Allah Jilai Bai

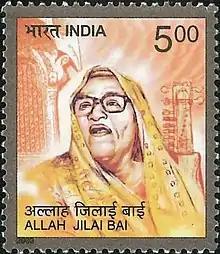
Allah Jilai Bai on a 2003 Indian stamp

Allah Jilai Bai (1 February 1902 – 3 November 1992) was a folk singer from Rajasthan, India.